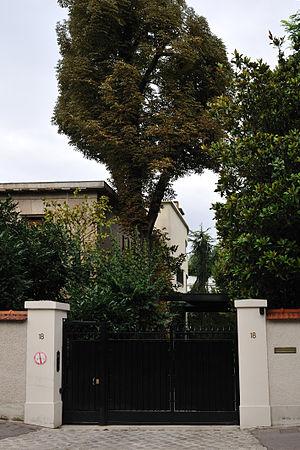
18 rue Delabordère, Neuilly-sur-Seine, Hauts-de-Seine, France
L'affaire Banier-Bettencourt est un conflit juridique opposant Françoise Bettencourt-Meyers, fille de Liliane Bettencourt, au photographe François-Marie Banier pour « abus de faiblesse ».
L'affaire Woerth-Bettencourt est le nom donné par les médias aux procédures judiciaires visant principalement les liens entre l'homme politique Éric Woerth et la femme d'affaires Liliane Bettencourt.